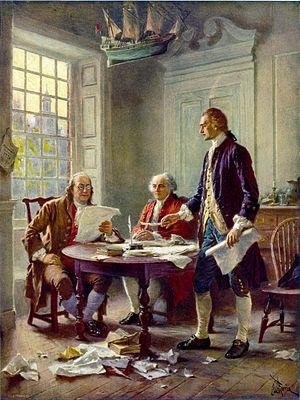
Thomas Jefferson, né le 13 avril 1743 à Shadwell et mort le 4 juillet 1826 à Monticello, est un homme d'État américain, troisième président des États-Unis, en fonction de 1801 à 1809. Il est également secrétaire d'État des États-Unis entre 1790 et 1793 et vice-président de 1797 à 1801.